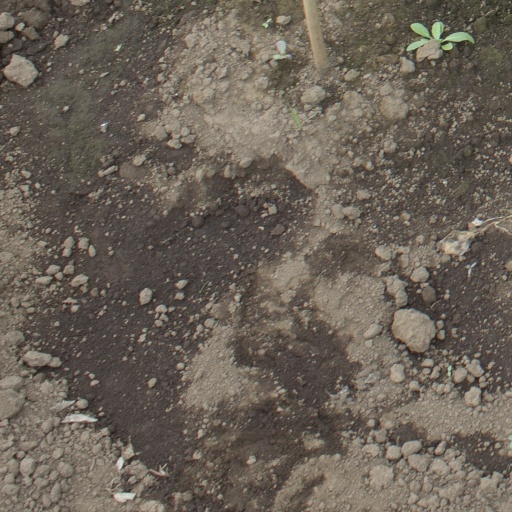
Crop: soybean